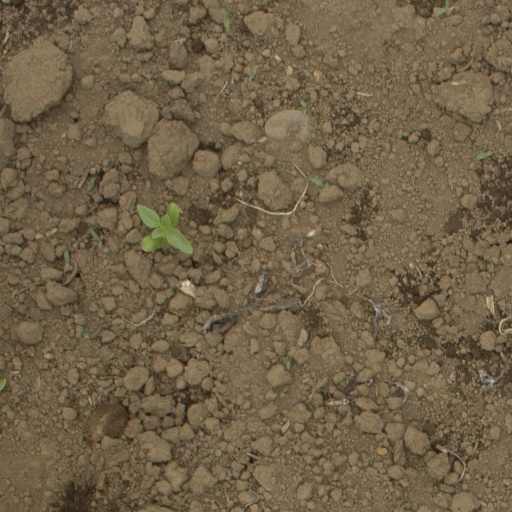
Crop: Jerusalem artichoke